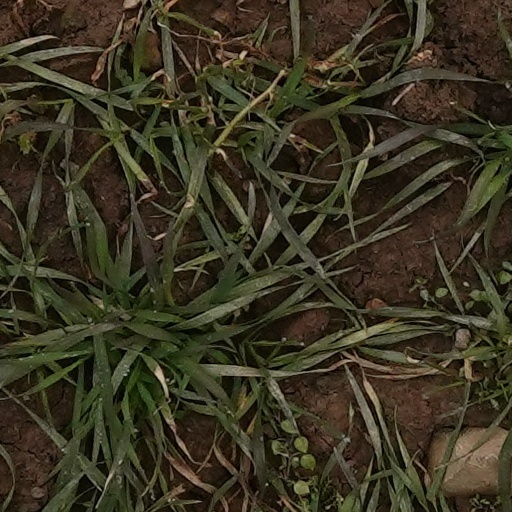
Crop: wheat